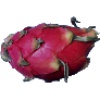
Label: red_pitahaya